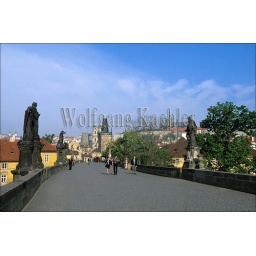
Czech republic, prague, charles bridge with prague castle in background